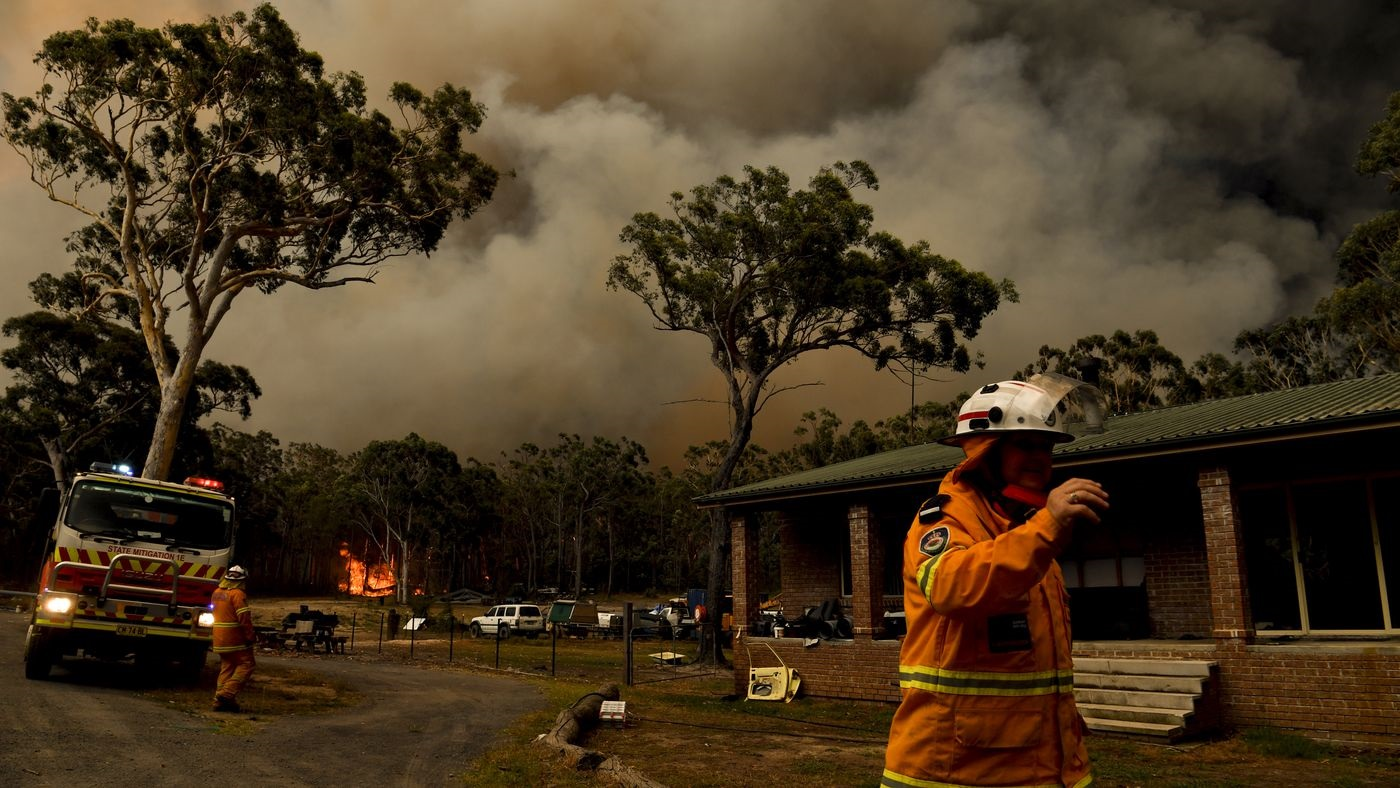
Fire: no
Smoke: yes